Riikka Pulkkinen

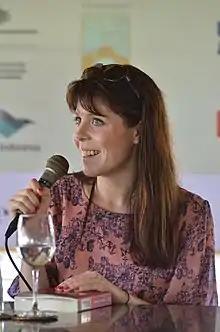
Riikka Pulkkinen

Riikka Pulkkinen (born 8 July 1980) is a Finnish author, who has published six novels. Pulkkinen, currently living in Helsinki, was born and raised in Oulu in North Finland. She gained wide international attention with her second novel, "True".